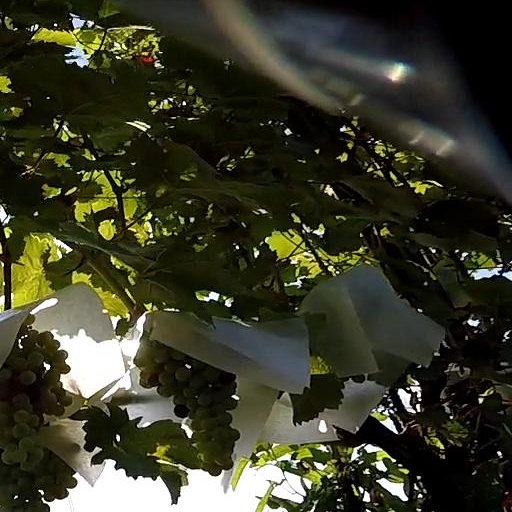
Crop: grape